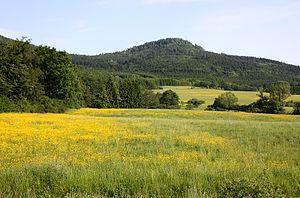
Le Lemberg est la plus haute montagne du Jura souabe, culminant à 1 015 m. Il se dresse à l'est de Rottweil, dans l'arrondissement de Tuttlingen près de la commune de Gosheim, dans le Bade-Wurtemberg en Allemagne. À son sommet se trouve une tour de 30 m de haut, culminant au-dessus des arbres l'entourant, et offrant de beau temps une perspective atteignant les Alpes.